Thorntoun house and estate

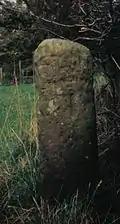
A typical milestone at Castleton Farm, Stewarton.

Thomson's map of 1828 gives some detail, showing two entrances and driveways, with substantial woodlands and an enclosed park on the Springside boundary, as used for deer or cattle. He also marks the name 'Mains', indicating the home farm, apparently situated to the right of the house on the 'east' driveway on the Crosshouse side. This was later rebuilt above the 'West' Lodge (1898 OS), however buildings remain in the 'old' site up until the time of the 1921-28 OS map. This map also indicates a building roughly in the centre of the walled garden. The walls show no signs of typical conservatory-style greenhouses built against them, so this may be a large 'greenhouse'. The stone is red sandstone with freestone corners and coping stones. The materials were landed at Troon harbour and brought here by cart. A 'trig point' is carved on the corner of the walled garden nearest the old quarry. A well is shown near the walled garden in the vicinity of the modern housing. An old freestone quarry is shown on the 1860 map, close to the trig point on the walled garden. Buildings are indicated on the 1912 OS map as lying fairy close to the northern wall of the walled gardens. Only vague foundations and scattered stones now exist at the site in 2007.